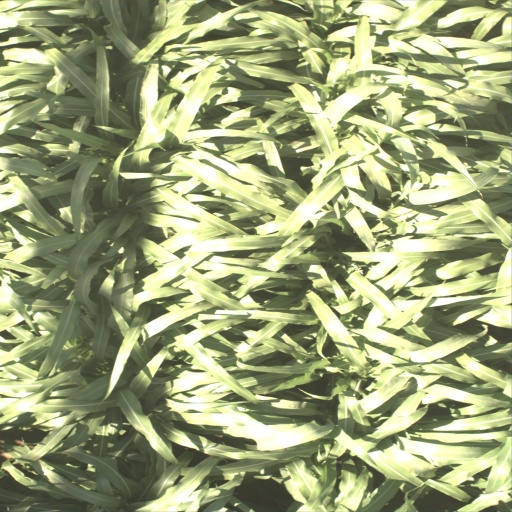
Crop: sorghum